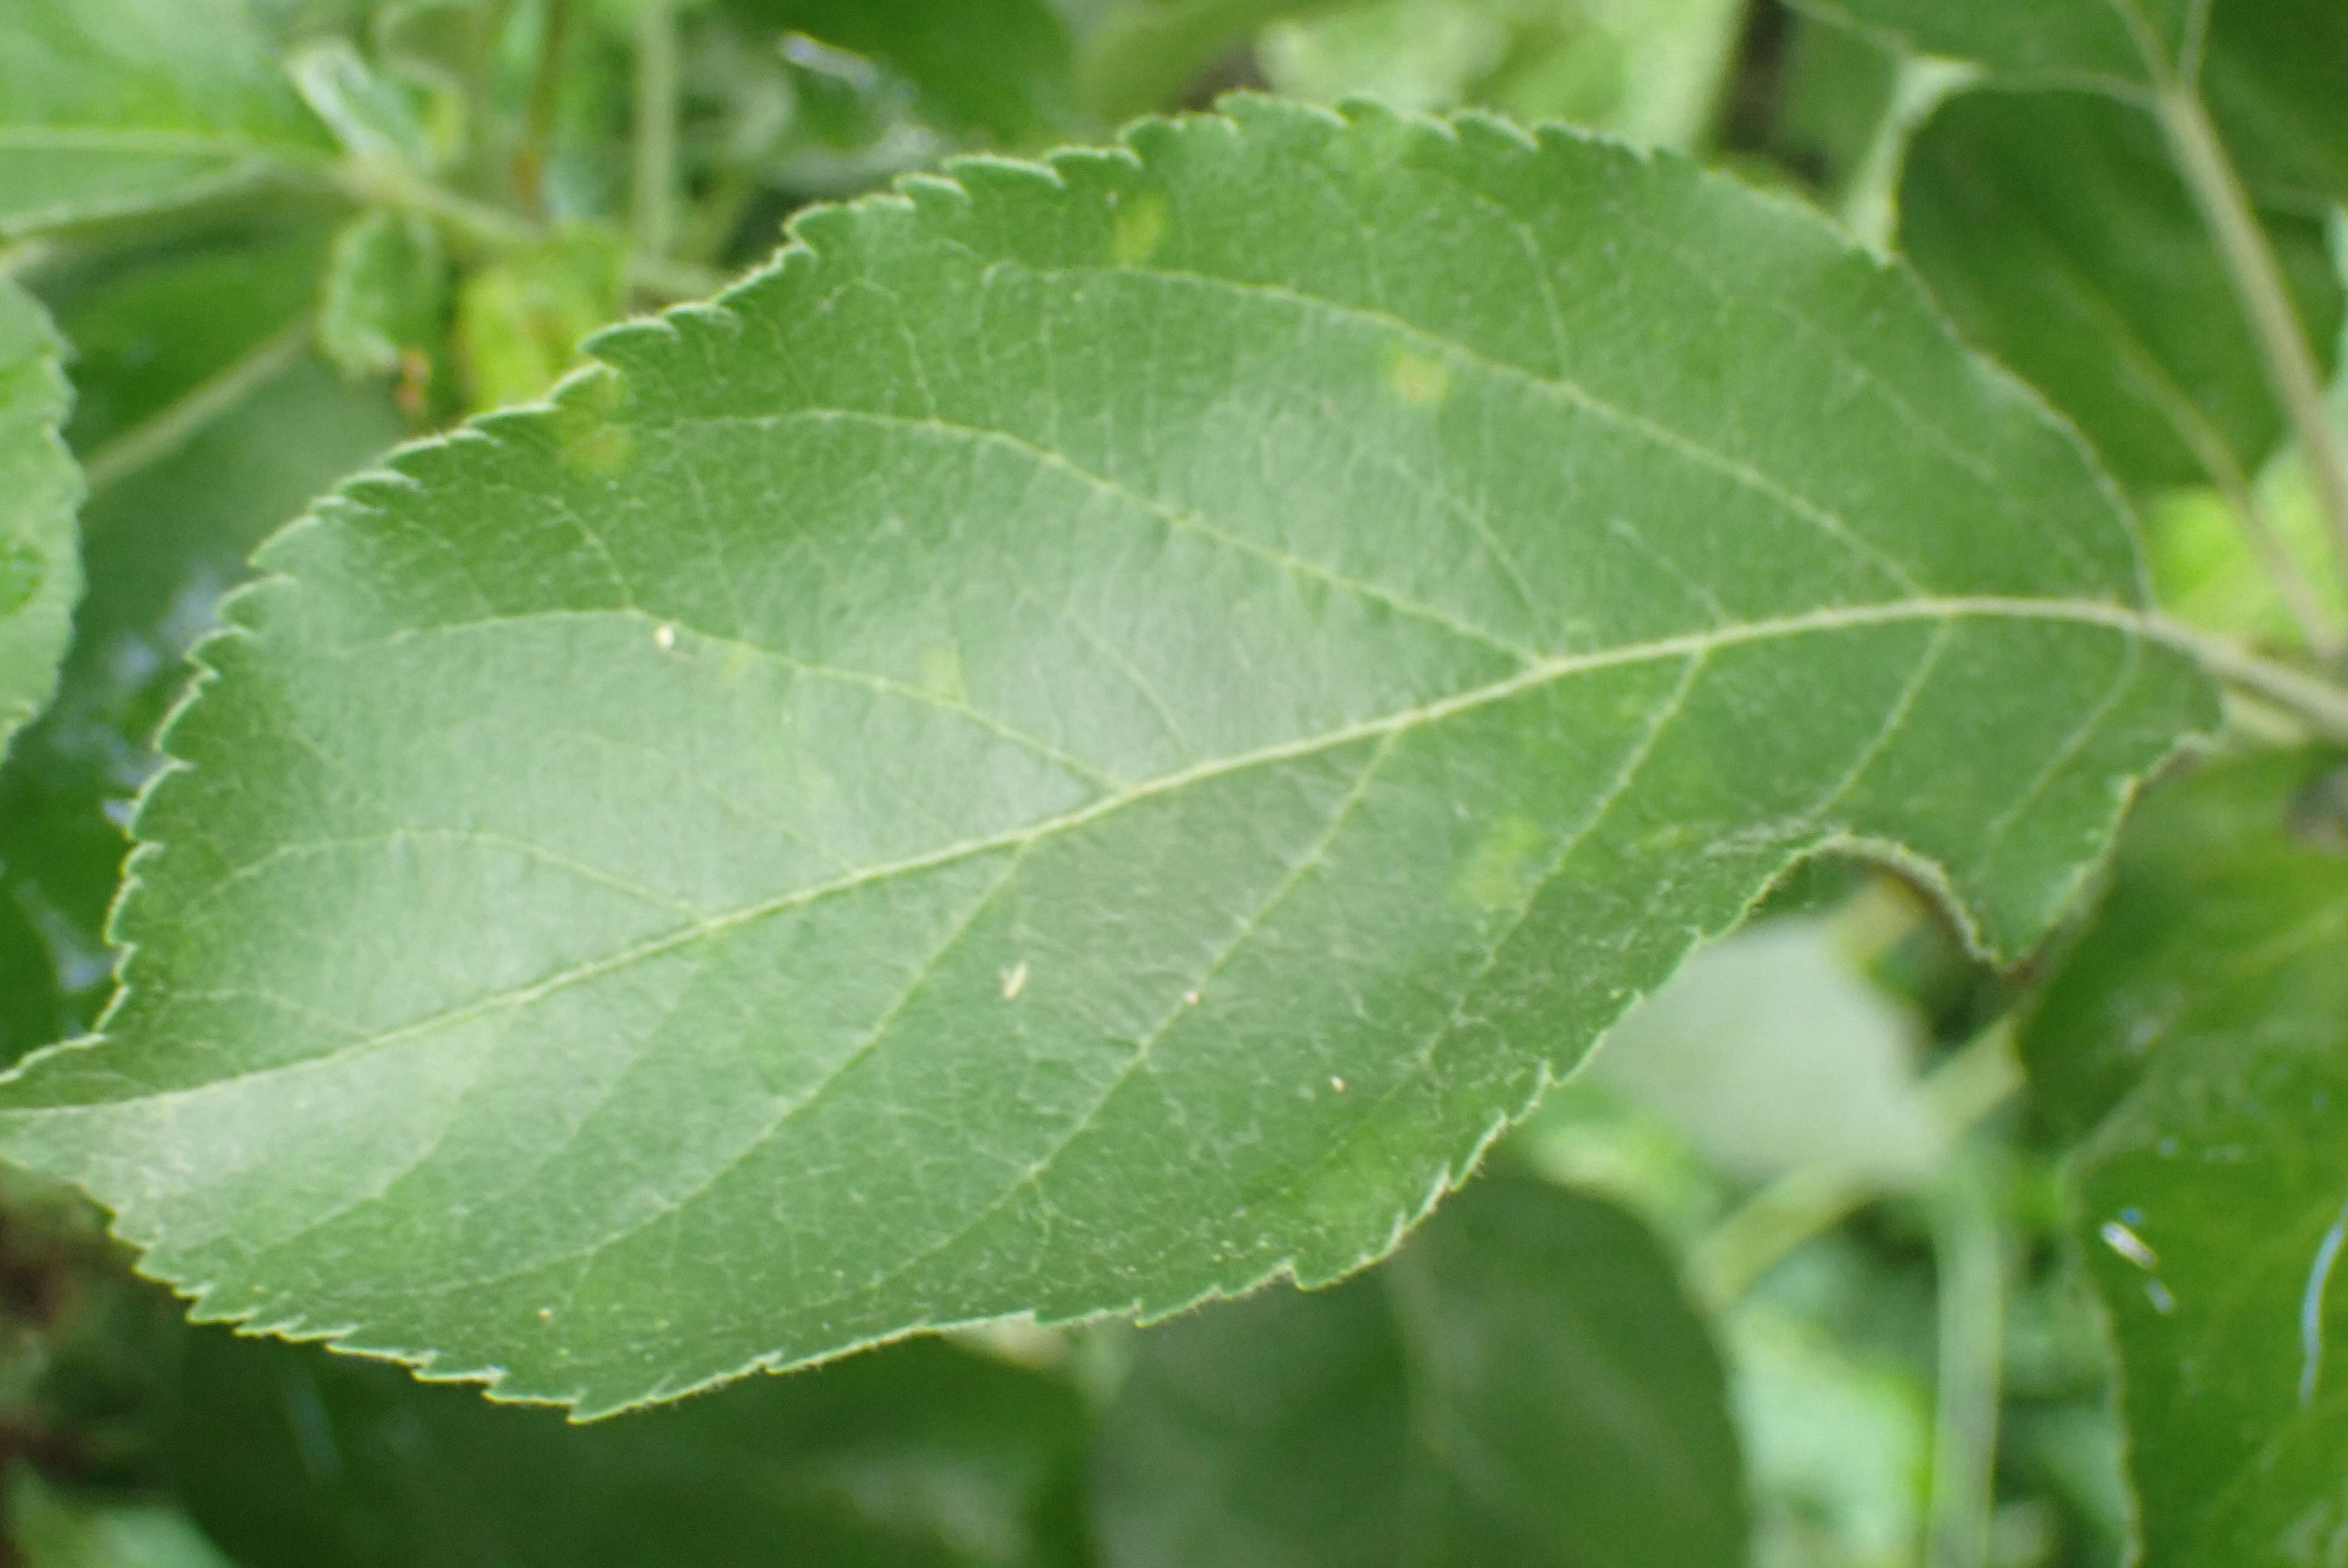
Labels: scab